People on Wheels

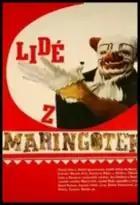
Film poster

People on Wheels, also translated as Trailer People, is a 1966 Czech drama film directed by Martin Frič.